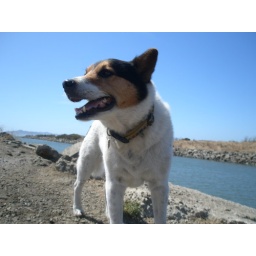
Neemers under a big blue sky